Answer in natural language. Considering the relative positions, where is stainless steel refrigerator with respect to blue recycling bin with symbol? Choose between the following options: left or right
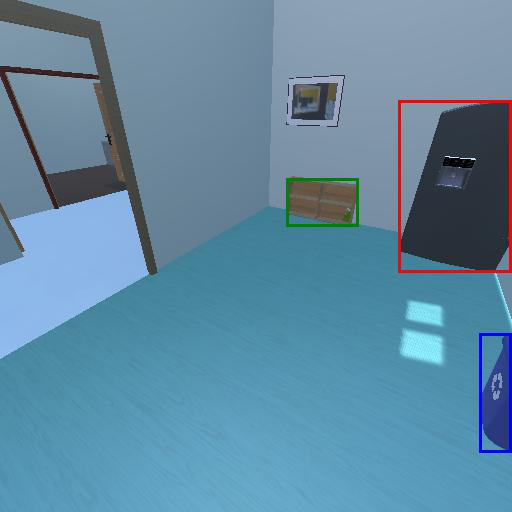
<answer>right</answer>